Mayoralty of Michelle Wu

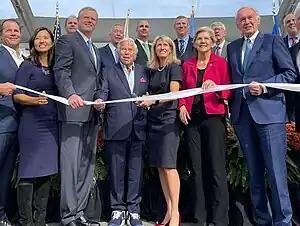
Wu and others celebrate the October 2023 ribbon-cutting ceremony for a modernized Port of Boston (Front row includes: Gov. Charlie Baker, businessman Robert Kraft, Port Director Lisa Wieland, Sen. Elizabeth Warren, Sen. Ed Markey; back row includes: Rep. Stephen Lynch, City Council Pres. Ed Flynn)

In 2023, Wu appointed Kenzie Bok to head the Boston Housing Authority.